2018 Cheez-It Bowl

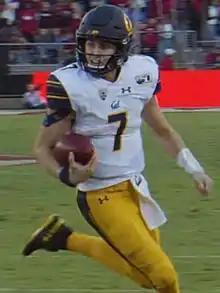
Chase Garbers "(pictured in 2019)" scored the only touchdown of the first half.

The game's opening kickoff by TCU's Cole Bunce went out-of-bounds, giving California possession of the ball at their own 35-yard line. Each of the first three drives of the game ended with a punt; California gained 32 and 18 yards, respectively, on each of their first two drives while TCU earned 15 yards before their first punt of the game. TCU began their second drive from their own 17-yard line; after a rush for no gain, quarterback Grayson Muehlstein's pass was intercepted by Cal's Jaylinn Hawkins at the TCU 34-yard line. California followed with a 30-yard pass from quarterback Chase Garbers to wide receiver Kanawai Noa on their next play from scrimmage and immediately afterward scored the game's first points on a 4-yard touchdown rush by Garbers. Placekicker Greg Thomas made the extra point, giving Cal a 7–0 lead. TCU's ensuing series ended with the game's first three-and-out, giving Cal possession at their own 26-yard line. The Golden Bears advanced to the TCU 44-yard line in three plays before committing their first turnover, a Julius Lewis interception on a pass by Garbers. The first quarter concluded several plays later with TCU in possession of the ball at the California 47-yard line.